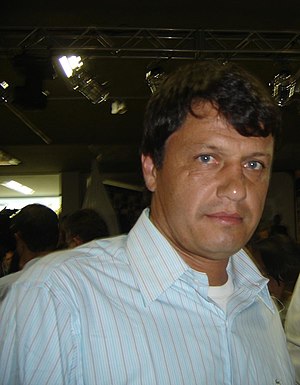
Adílson Batista
Adílson Batista er en tidligere brasiliansk fodboldspiller.